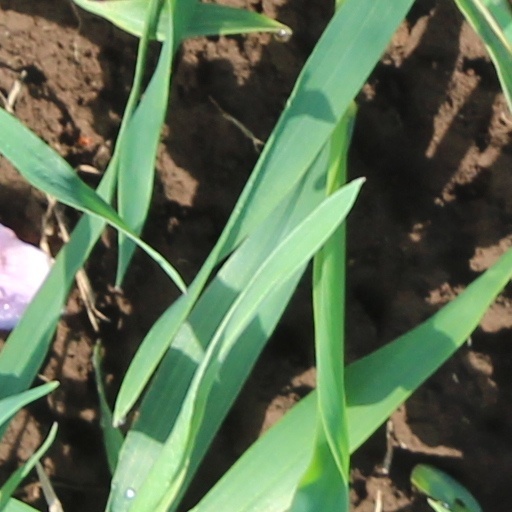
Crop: wheat